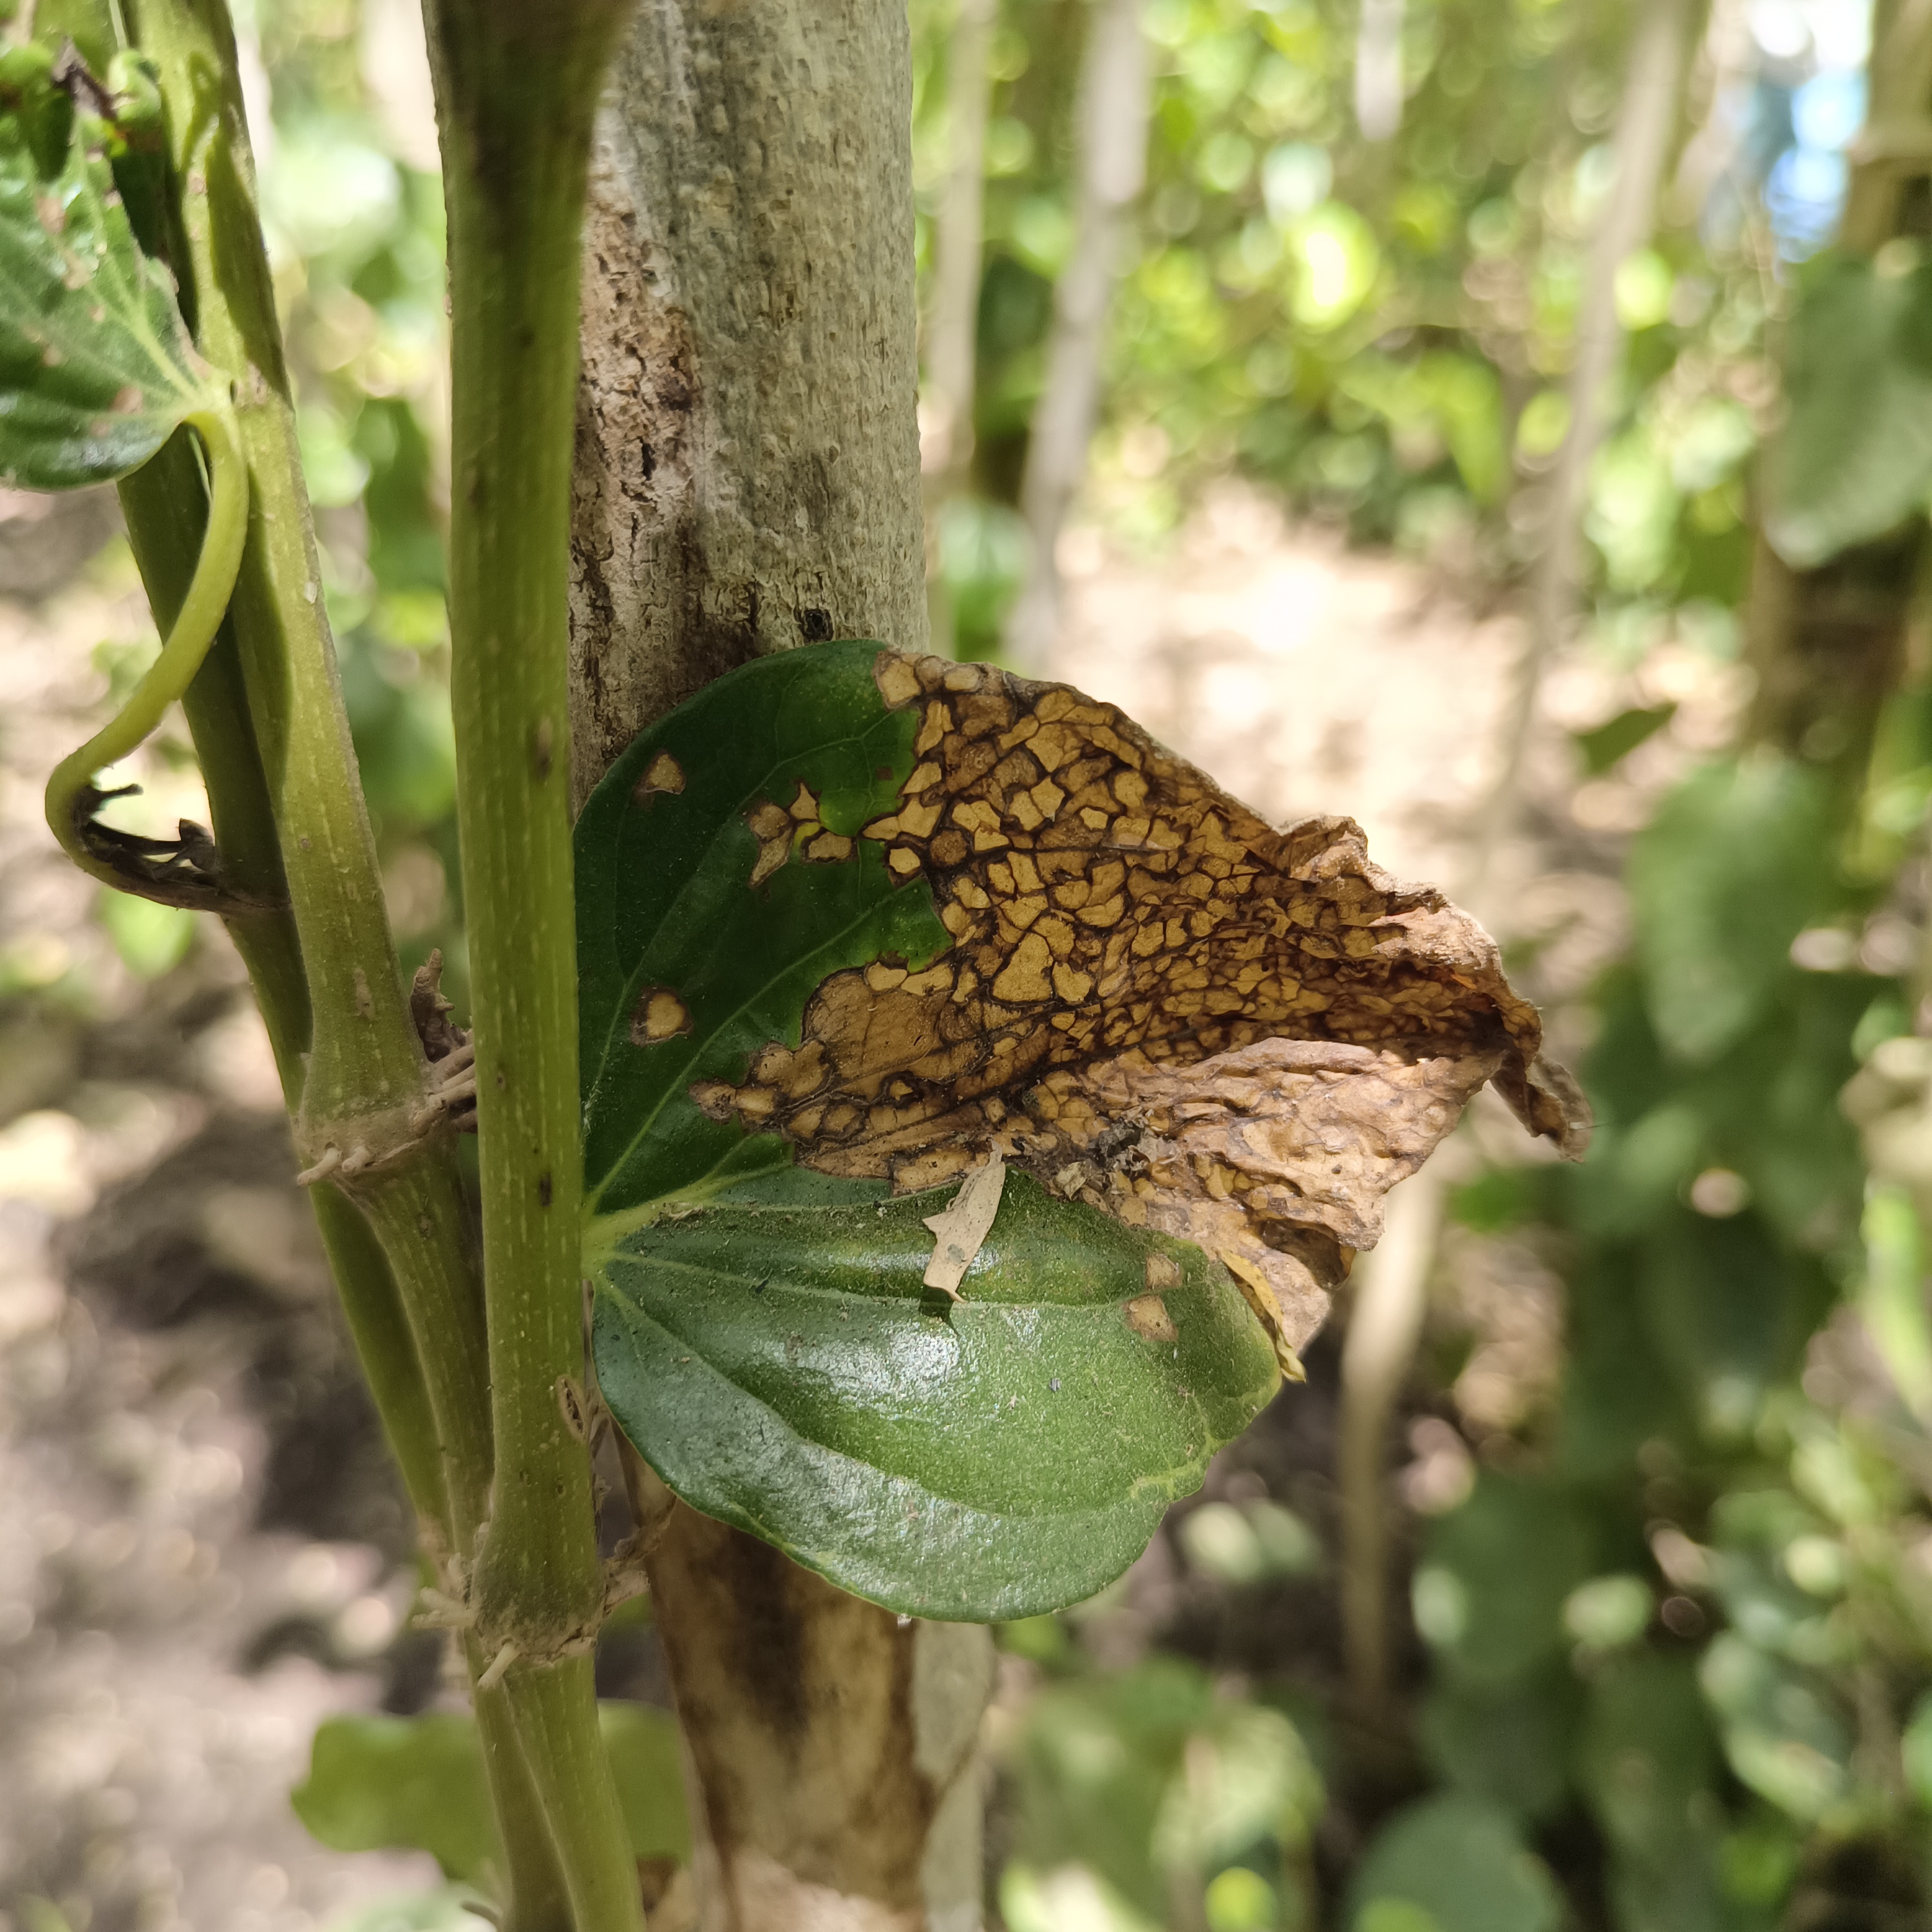
Label: Diseased